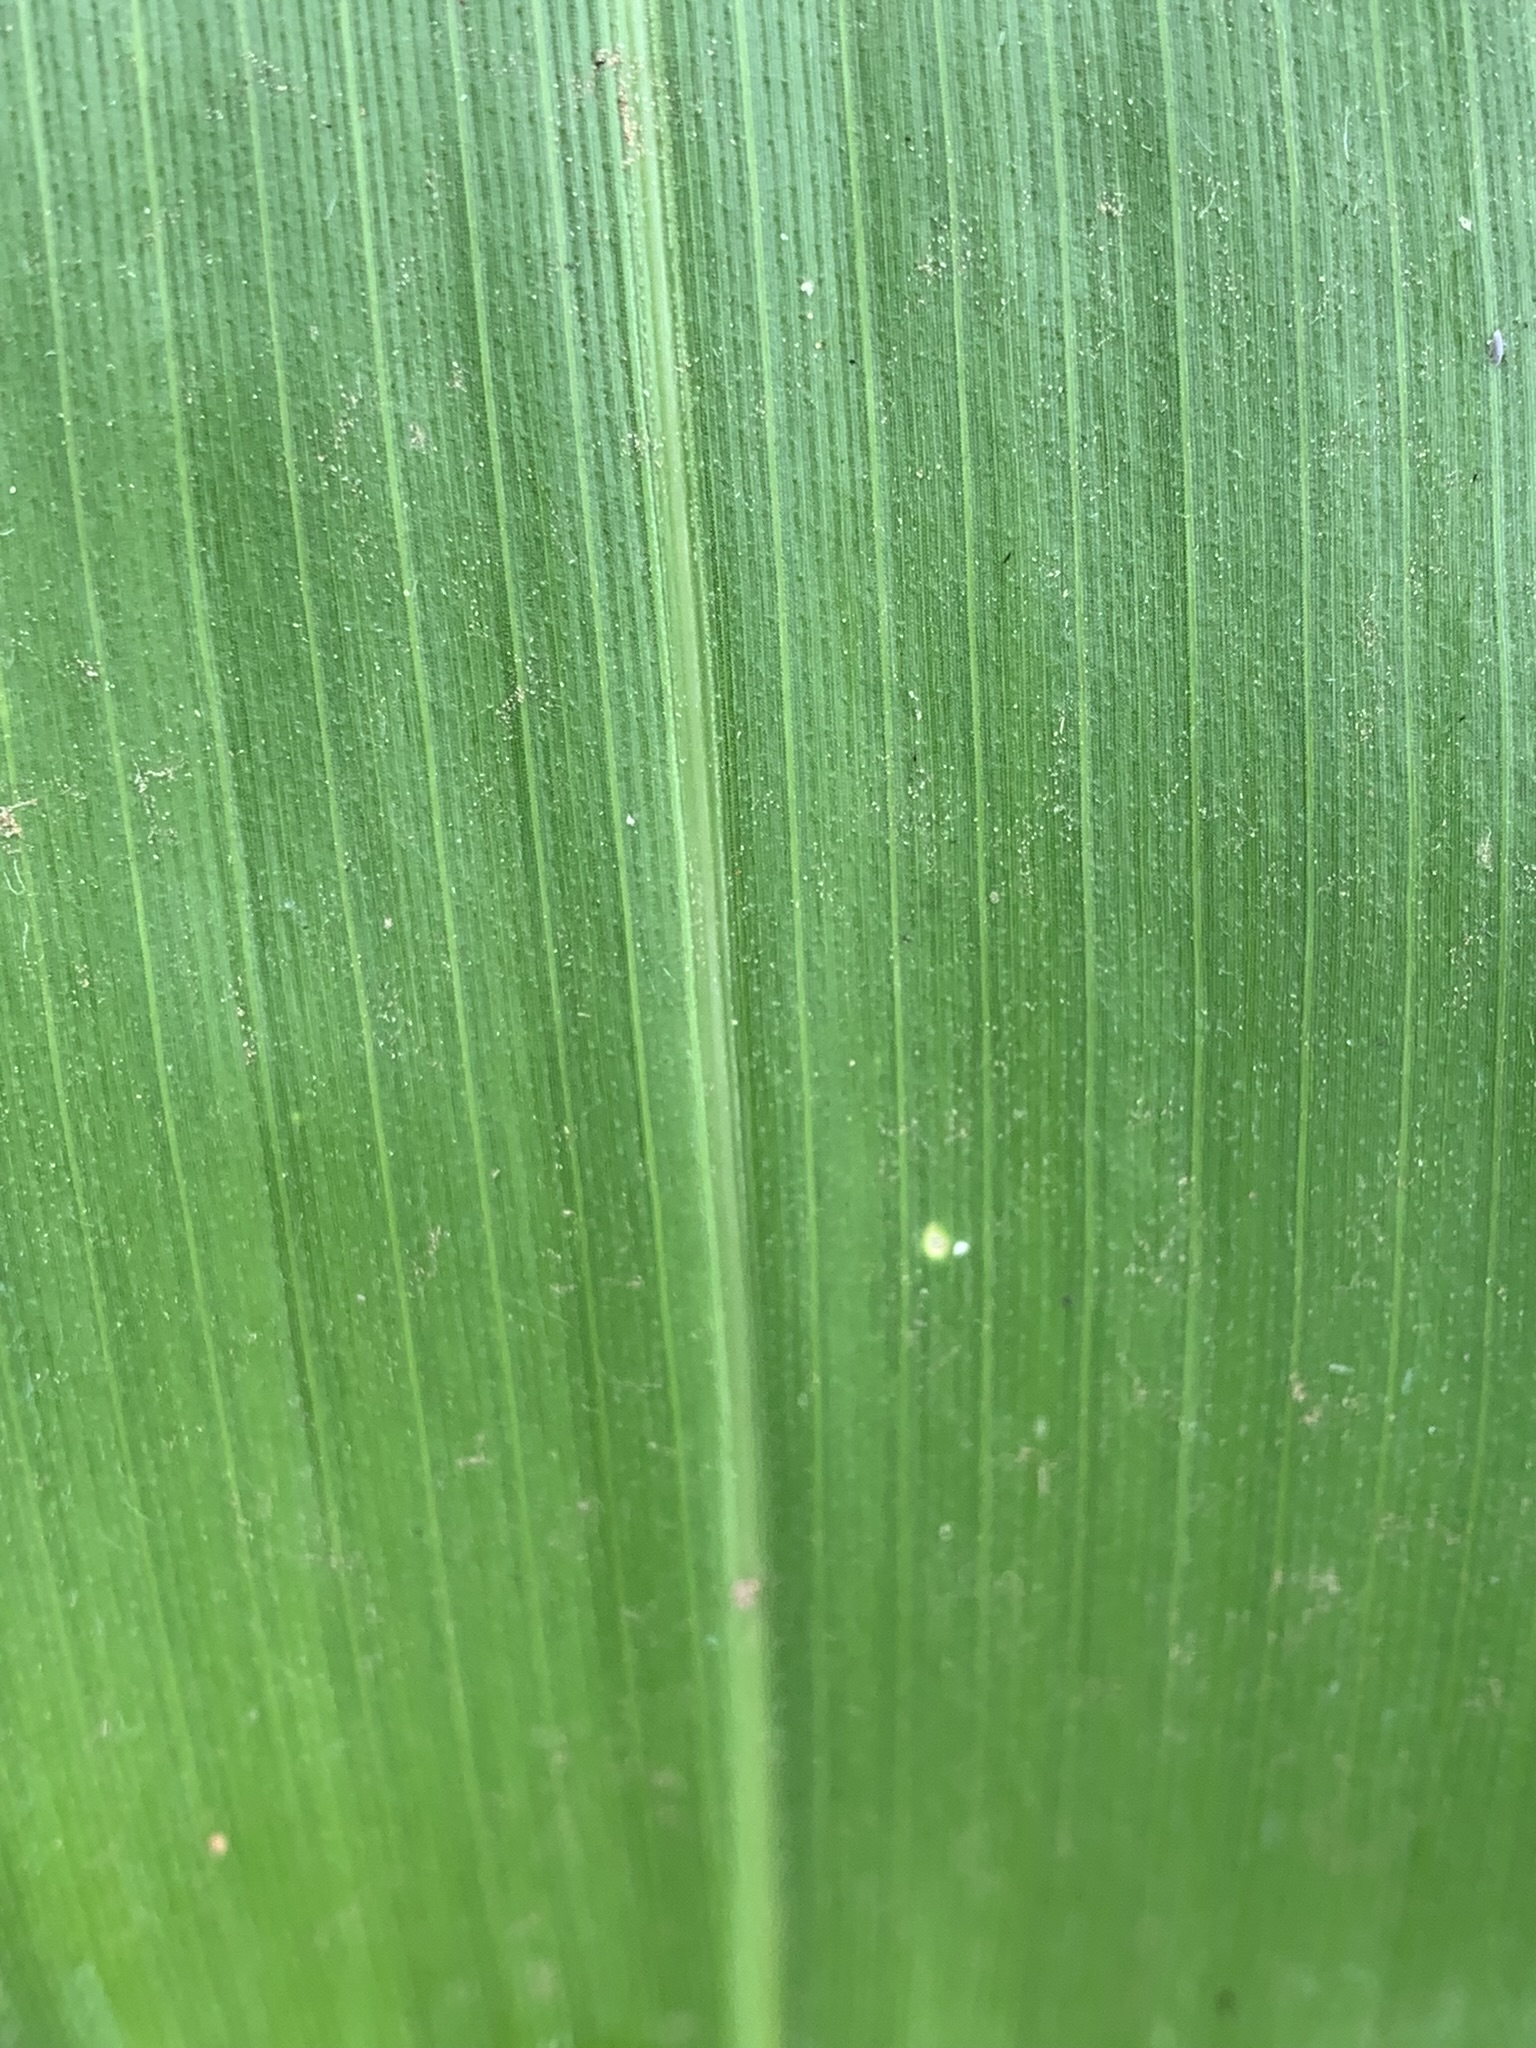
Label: Healthy